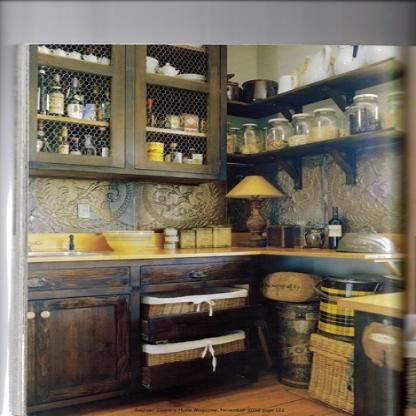
Scene: Indoor